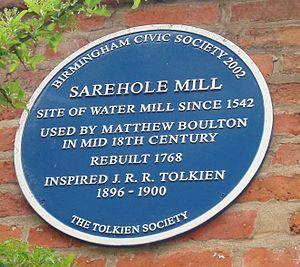
Les premiers entrepreneurs du coton britannique sont pour la plupart des inventeurs, à l'origine simples artisans, ingénieurs, utopistes ou religieux. Devenus industriels en levant quelques fonds modestes, ils s'endettent, partagent leur capital et réveillent les régions pauvres du Nord-Est de l'Angleterre, grâce à des voies de communication plus favorables, qui rendent le charbon moins coûteux.
La Comté est un pays de fiction imaginé et décrit par l'écrivain britannique J. R. R. Tolkien, où se déroulent de nombreux passages de ses romans Le Hobbit et Le Seigneur des anneaux.
Le moulin de Sarehole est un ancien moulin à eau situé à Birmingham, dans l'ancien hameau de Sarehole. C'est aujourd'hui un monument classé de Grade II qui abrite un musée.